Sheepridge

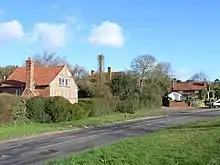
Sheepridge: Woodman's Cottage and the Crooked Billet pub, 2006

Sheepridge is a hamlet in the parish of Little Marlow, in Buckinghamshire, England.